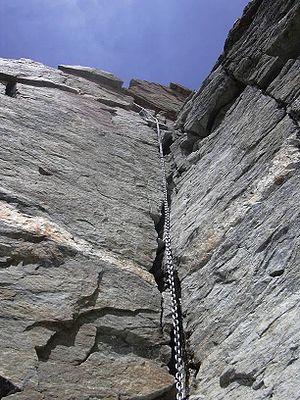
Le Cervin est, avec une altitude de 4 478 mètres, le 12ᵉ sommet le plus élevé des Alpes. Il est situé sur la frontière italo-suisse, entre le canton du Valais et la Vallée d'Aoste.